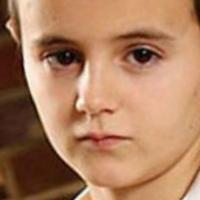
Age group: age 11-20